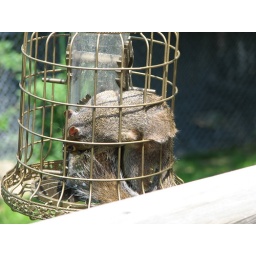
Moms house sqirrel in bird feeder